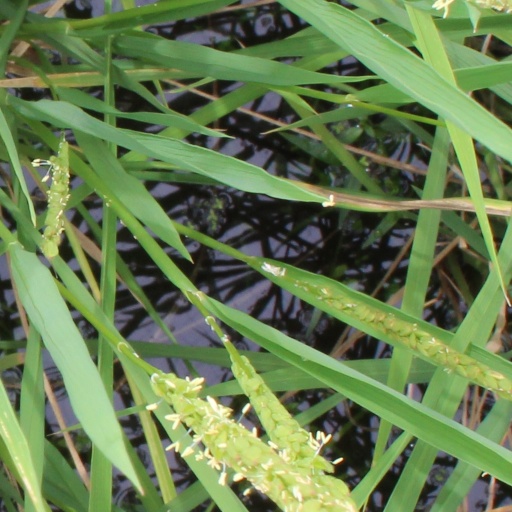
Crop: rice